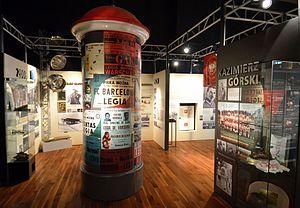
Le Legia Varsovie est un club professionnel polonais de football basé à Varsovie et qui participe depuis de nombreuses années à l'Ekstraklasa, première division du pays. Renommé en Pologne mais aussi en Europe, le Legia est le club polonais qui a joué le plus de fois en Ligue des champions. Par le passé, il est notamment parvenu à se qualifier pour les demi-finales de la Coupe d'Europe des clubs champions en 1970, étant finalement éliminé par le Feyenoord Rotterdam. Vainqueur à quatorze reprises du championnat de Pologne, un record national partagé avec deux autres clubs, le Legia Varsovie compte aussi à son palmarès dix-neuf Coupes de Pologne, victoires qui le placent comme le spécialiste de la compétition, une Coupe de la Ligue et quatre Supercoupes de Pologne.